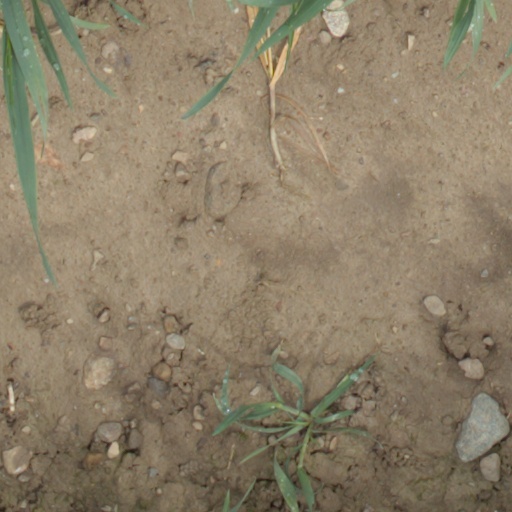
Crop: wheat